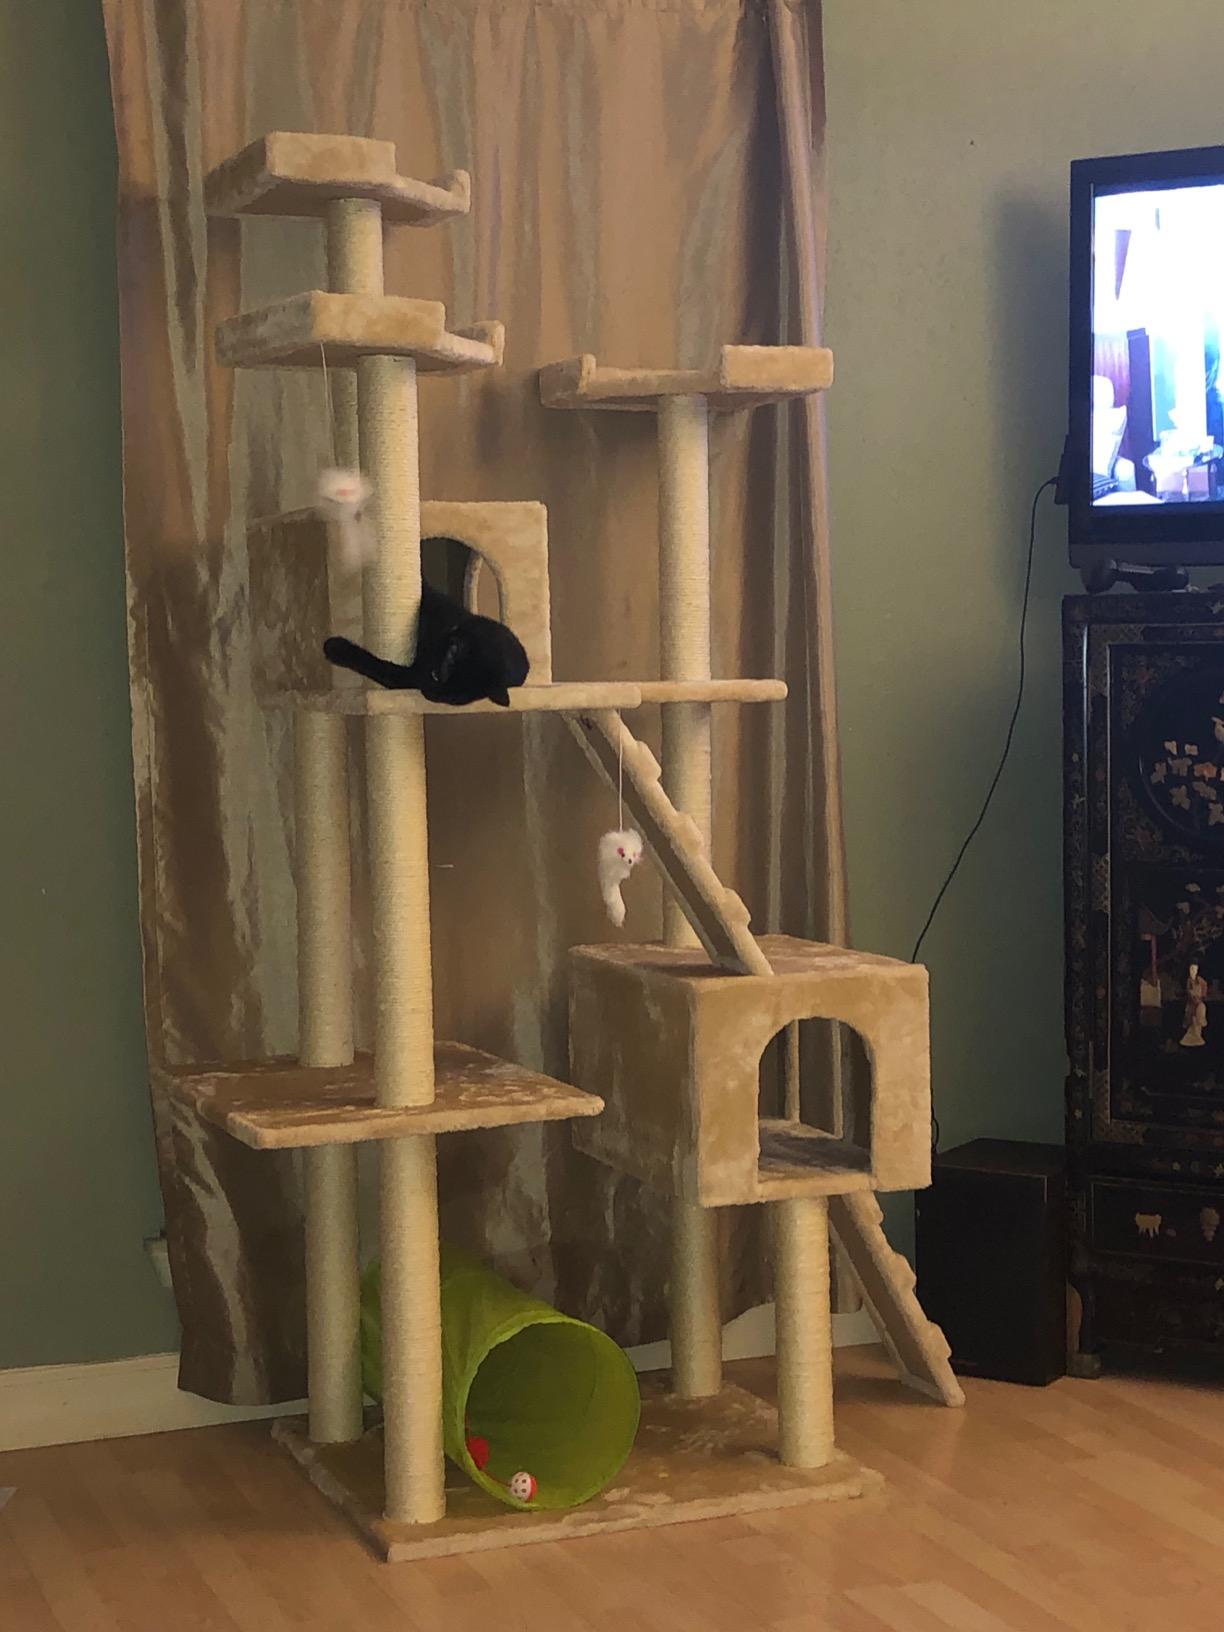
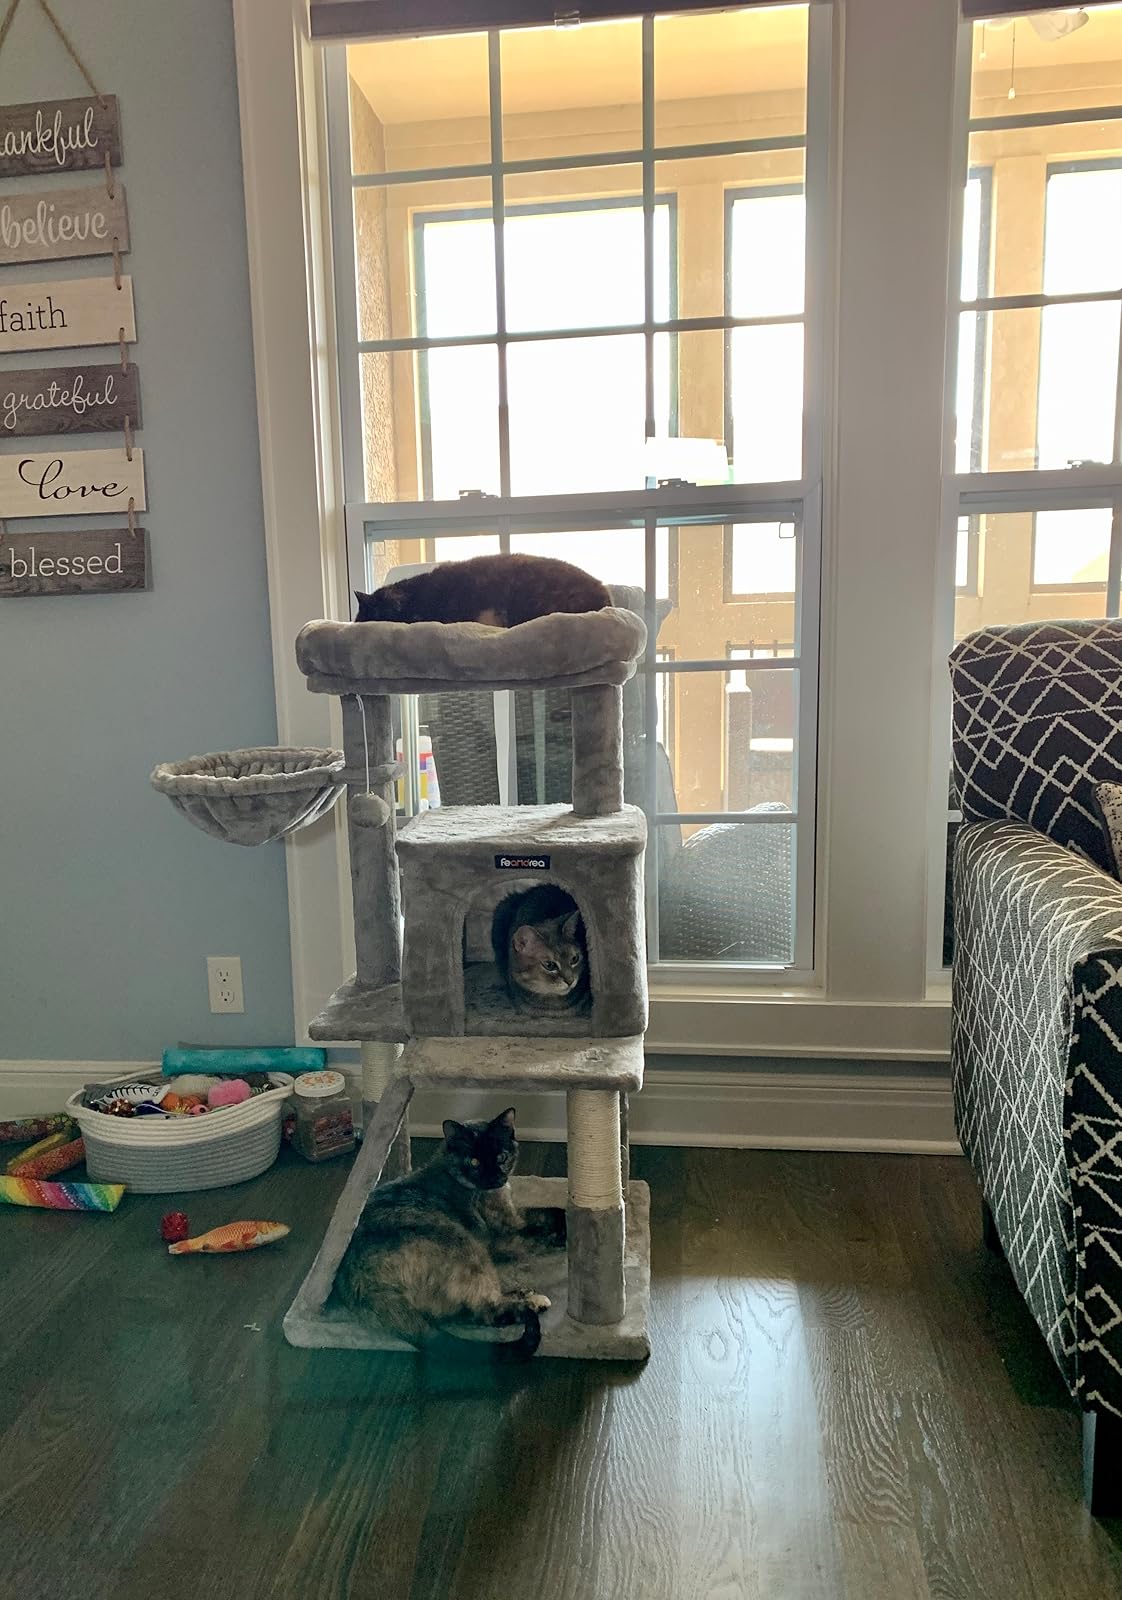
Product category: items_cat tree
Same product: no